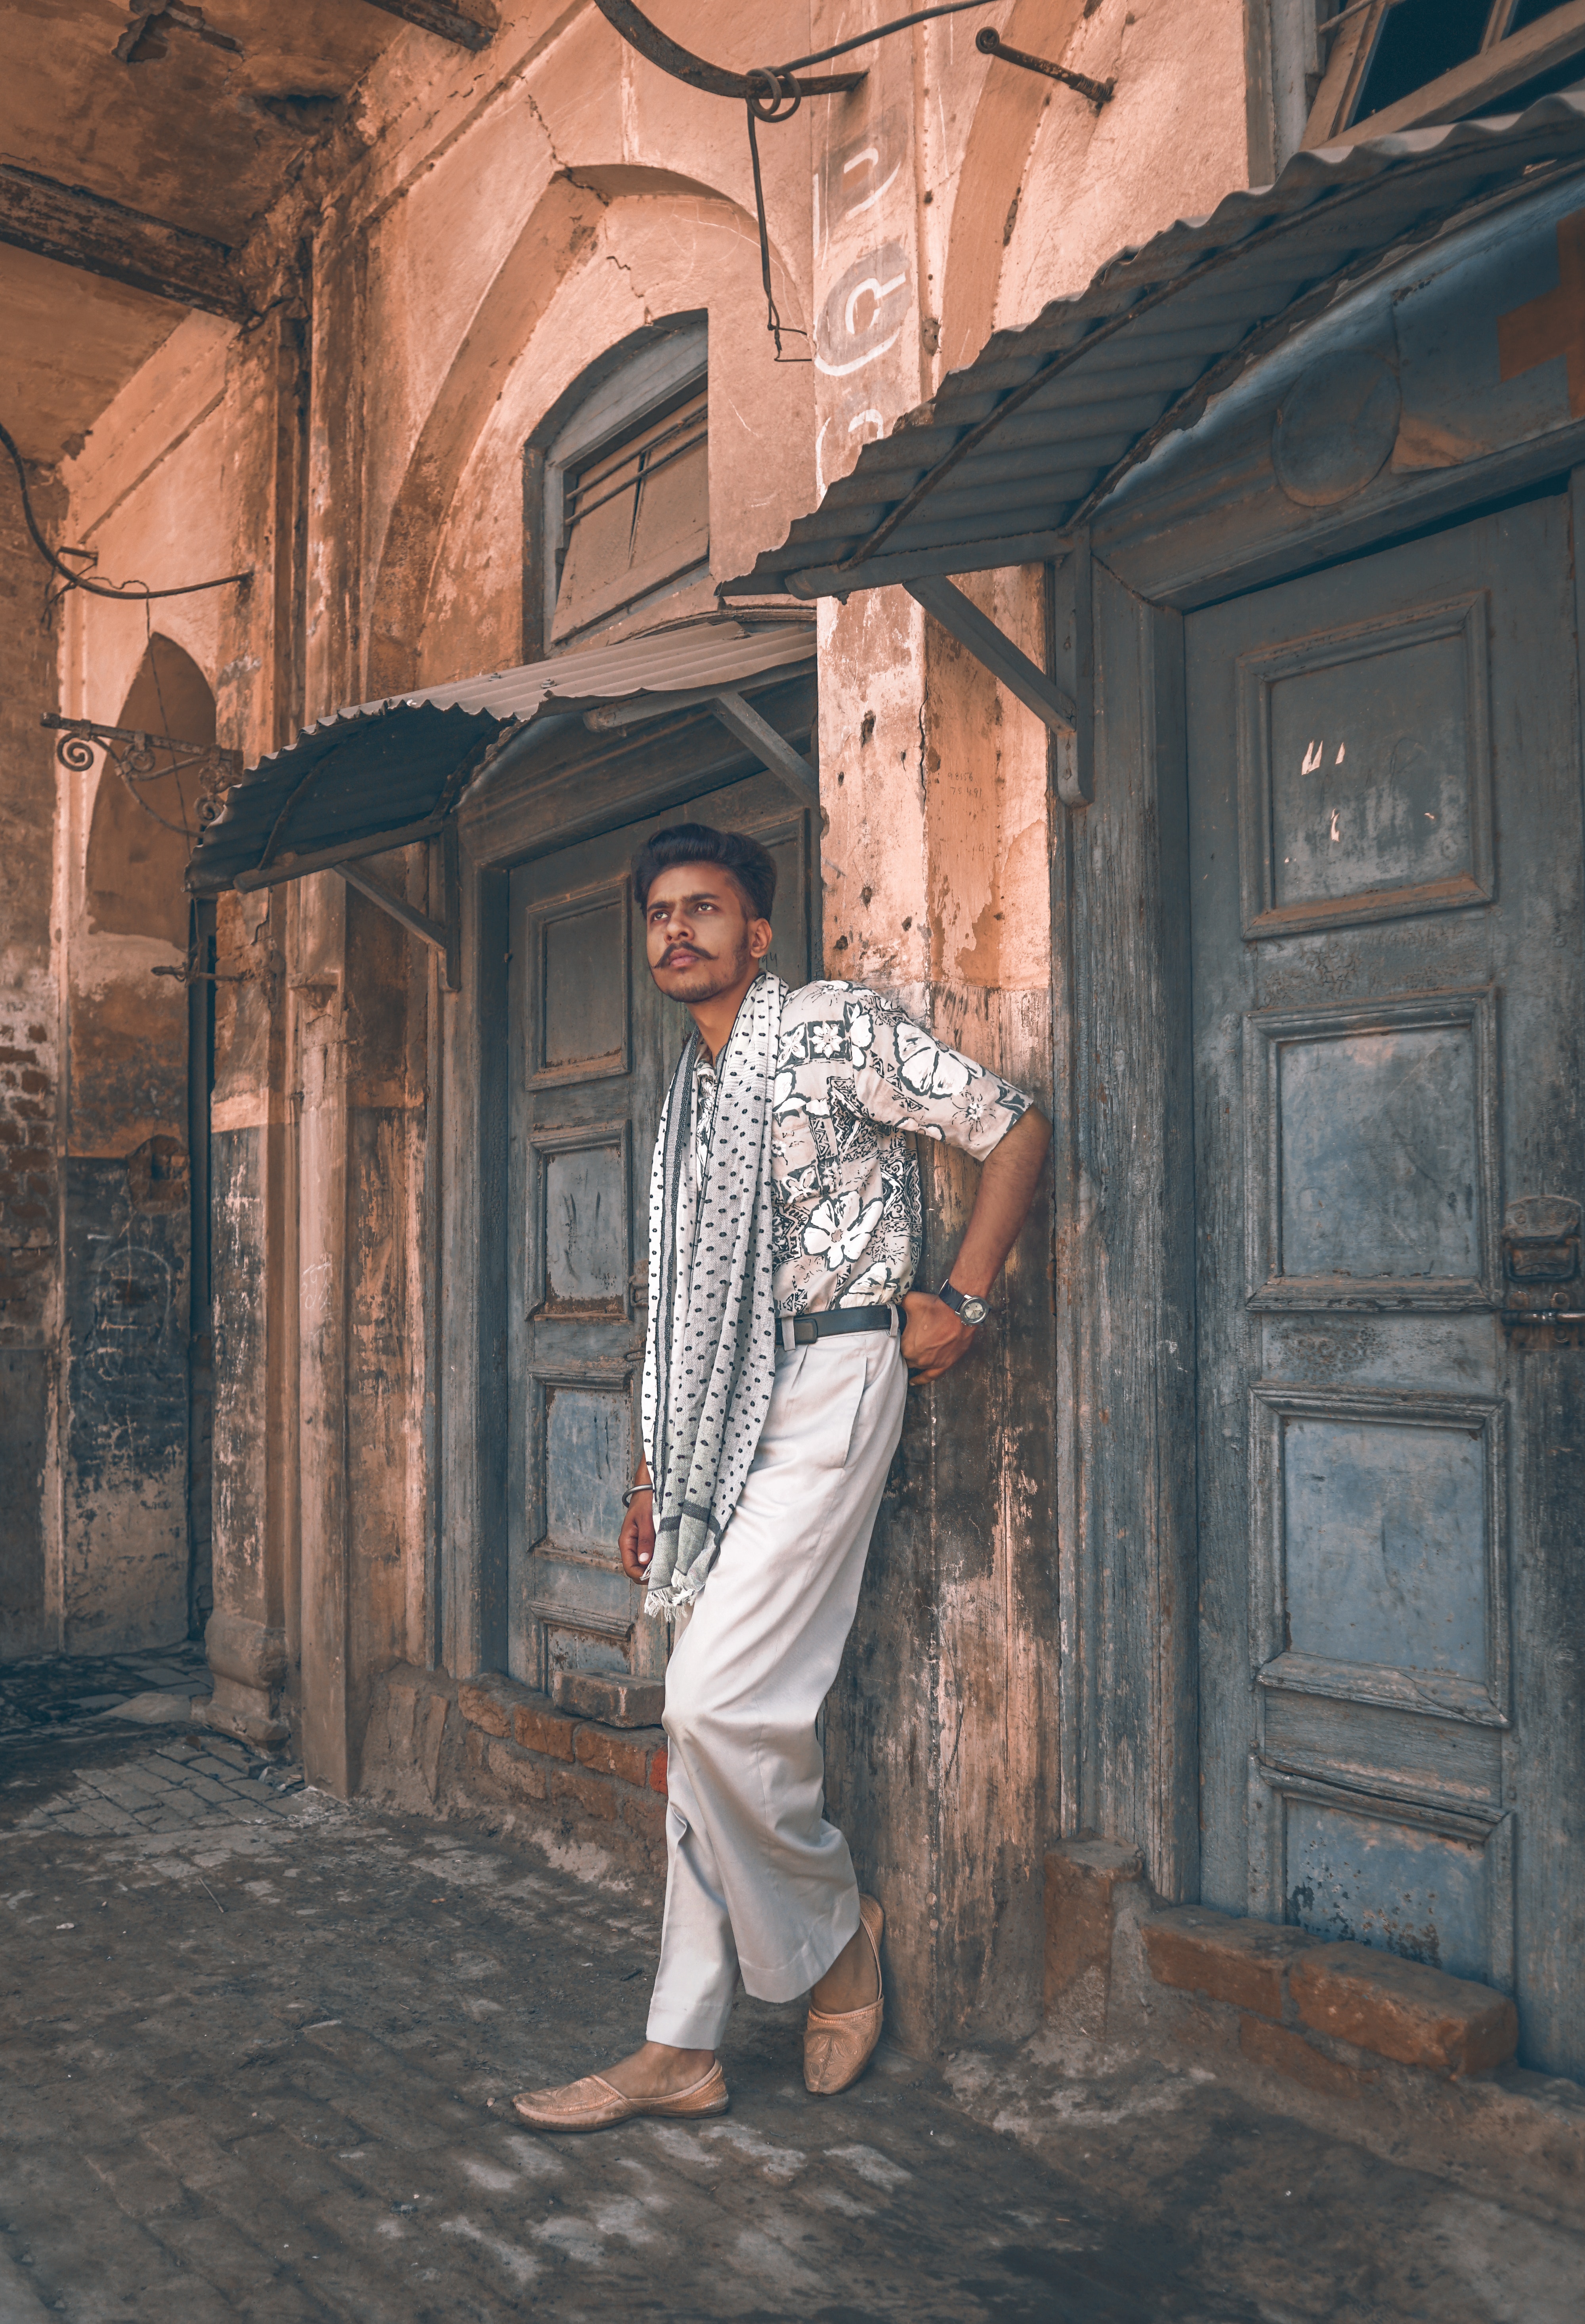
alley, road, outerwear, street, temple, girl, window